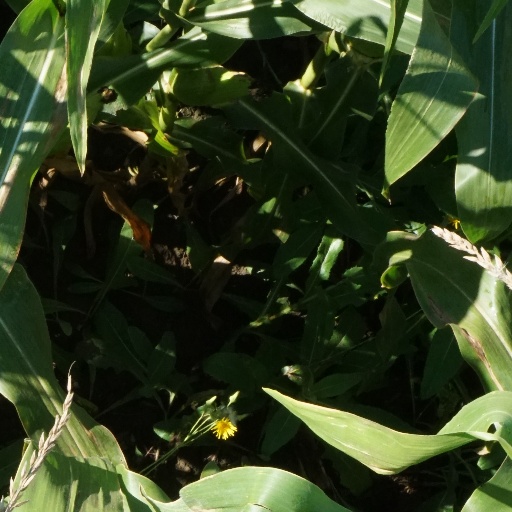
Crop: maize; corn